Marah Ellis Ryan

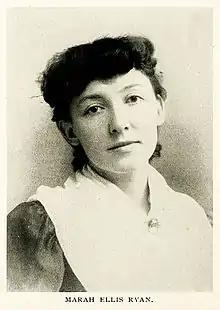
Marah Ellis Ryan, c. 1897

Marah Ellis Ryan ("née" Martin; February 27, 1860 or 1866 – July 11, 1934), also known as Ellis Martin, was an author, actress, and activist from the United States. She was considered an authority on Native Americans after living with the Hopi.